Pig-faced women

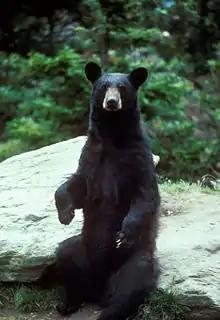
Bear standing on its hind legs

On 21 March 1815 "The Pig Faced Lady of Manchester Square and the Spanish Mule of Madrid", a coloured print by George Cruikshank, was published. Captioned "Ah! Sure a pair was never seen so justly form'd to meet by nature!", it contrasts the Pig-faced Lady with the unpopular Ferdinand VII of Spain. The Pig-faced Lady wears a transparent veil and plays "Air Swinish Multitude, set to music by Grunt Esq" on a piano. Her silver trough lies on a table behind her, and on her wall is a picture of "Lord Bacon", also shown with a pig's head. Her image is captioned: